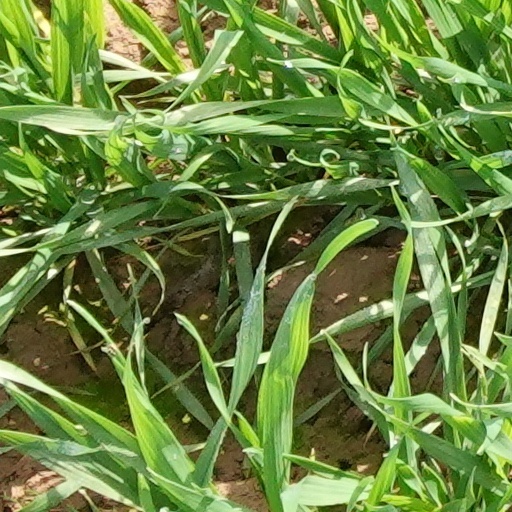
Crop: wheat